Michel Raison

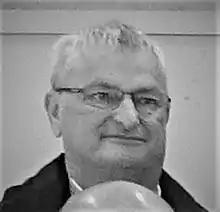

Michel Raison (born November 5, 1949, in Besançon, Doubs) was a member of the National Assembly of France from 2007 to 2012. He represented the Haute-Saône department, and is a member of the Union for a Popular Movement.